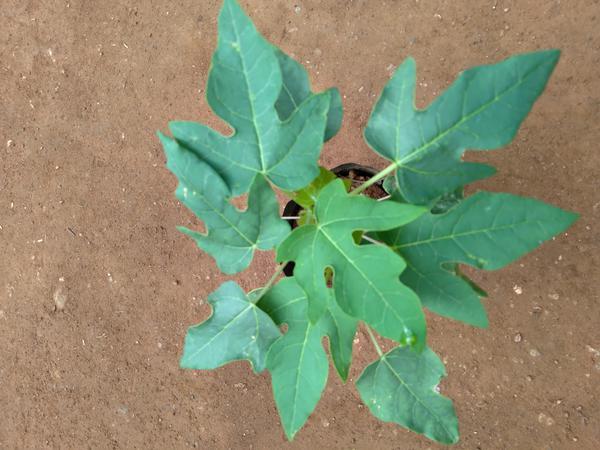
Plant: Pappaya